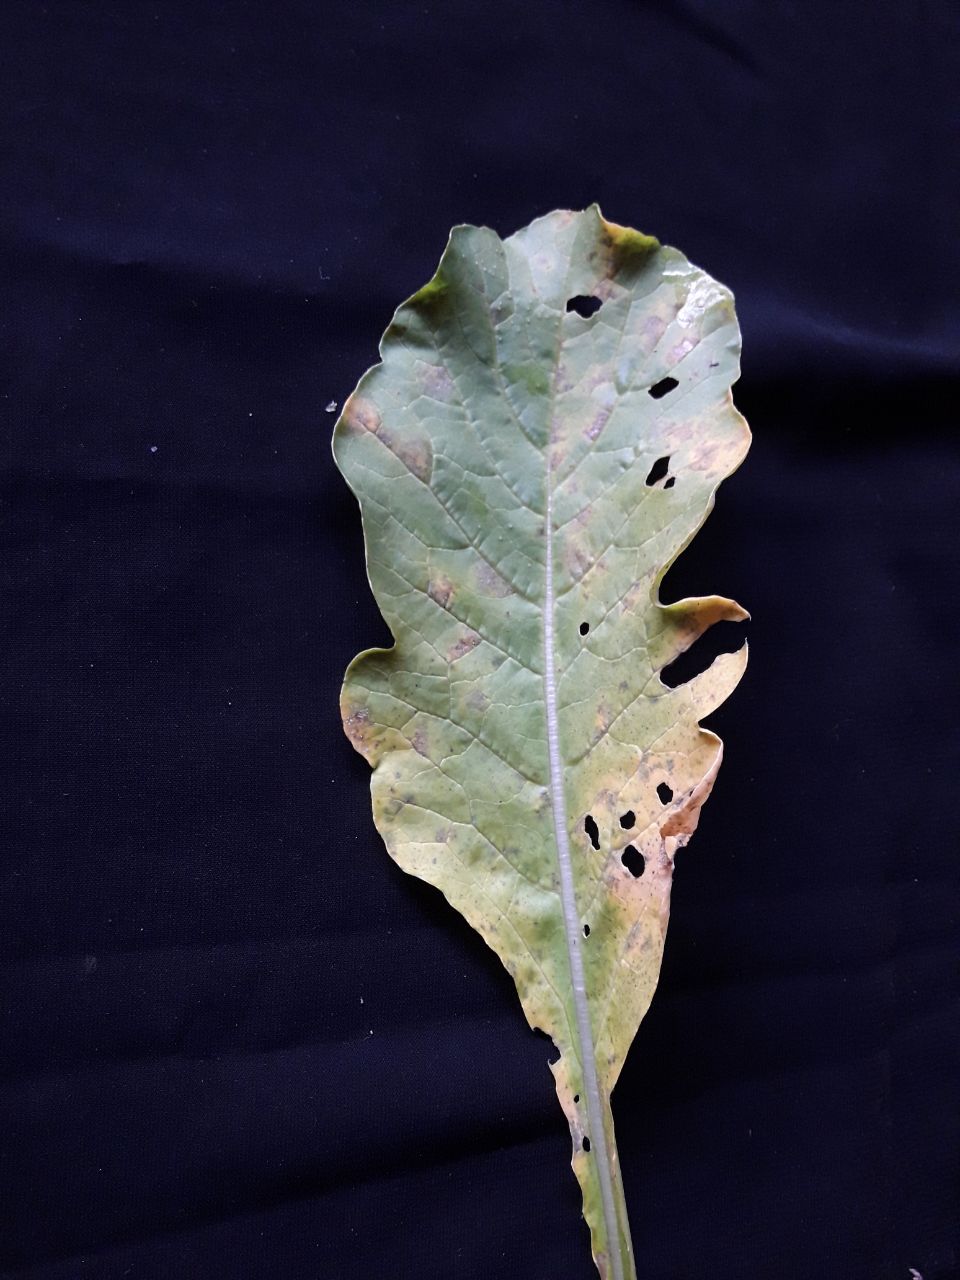
Label: flea beetle